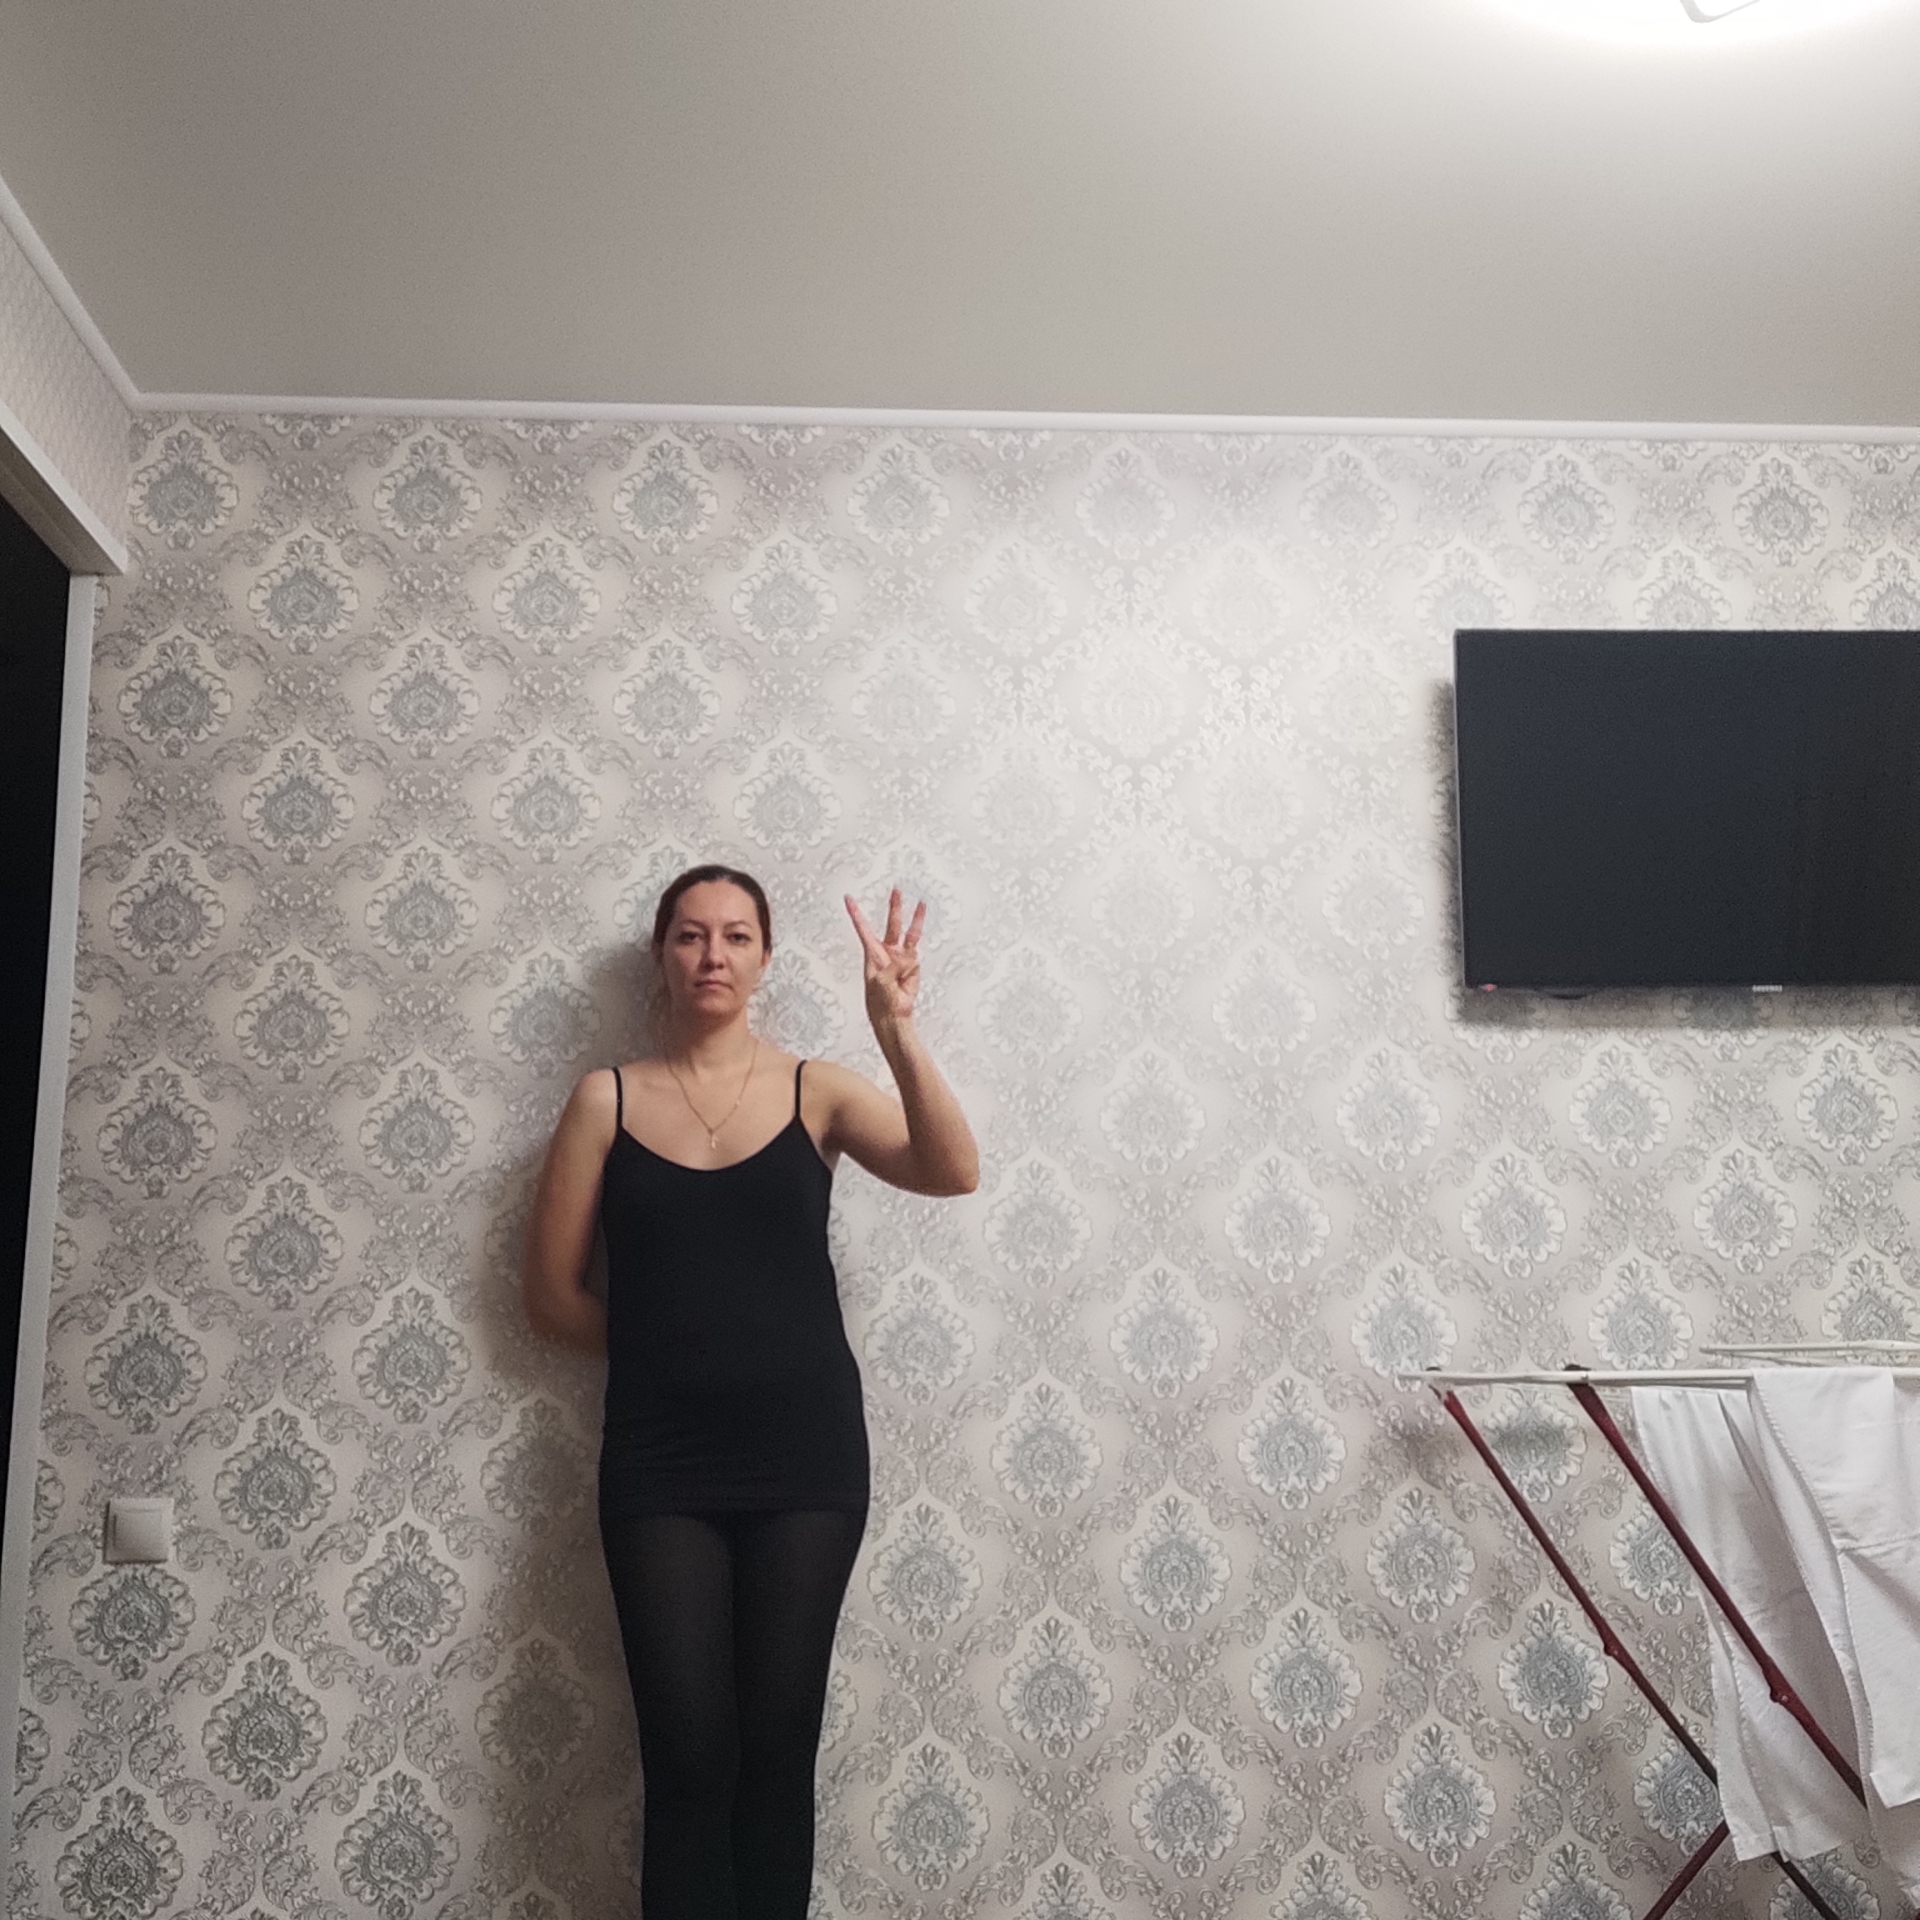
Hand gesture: three